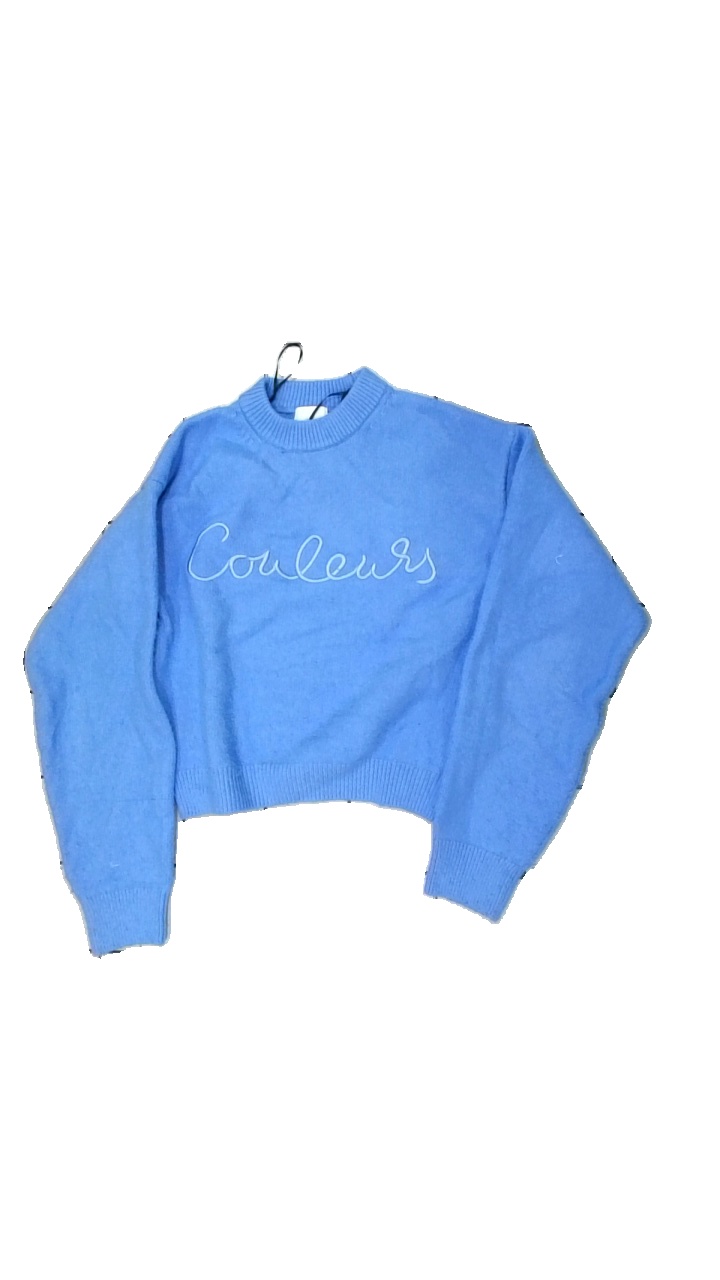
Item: Sweater (Ladies)
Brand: H&m
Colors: Blue
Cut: Regular, C-collar, Cropped
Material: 58% acrylic, 42% polyester
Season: All
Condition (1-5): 3
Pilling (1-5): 2
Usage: Reuse
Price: <50